Calder Casino

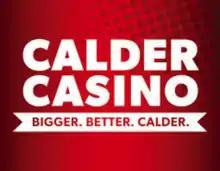
Calder Casino logo

Calder Casino is a casino located in Miami Gardens, Florida. It includes slots, electronic table games, and bingo.